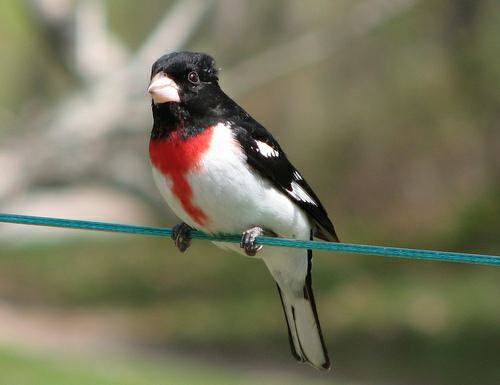
A photo of a rose breasted grosbeak